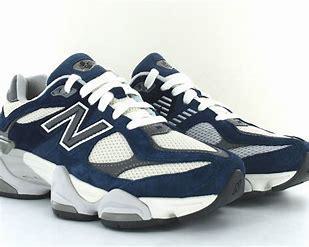
Brand: New
Model: Balance New Balance 9060